Blue-Eyed Mary (film)

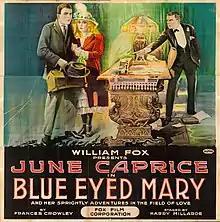

Blue-Eyed Mary is a lost 1918 silent film drama directed by Harry Millarde and starring June Caprice. It was produced and released by Fox Film Corporation.